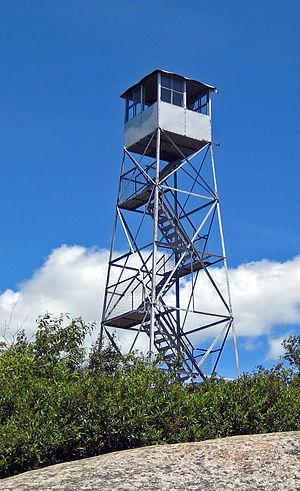
Le Poke-O-Moonshine Mountain Fire Observation Station est une tour de guet du comté d'Essex, dans l'État de New York, dans le nord-est des États-Unis. Située à 660 mètres d'altitude dans les Adirondacks, elle est protégée dans la Taylor Pond Wild Forest. Construite en 1917, elle est inscrite au Registre national des lieux historiques depuis le 23 septembre 2001.